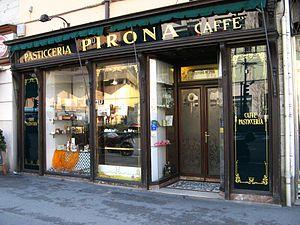
Trieste [tri.ˈɛsː.te] est une ville italienne située au pied des Alpes dinariques sur la mer Adriatique au bord du golfe de Trieste et de la baie de Muggia, à proximité de la frontière italo-slovène. Elle est le chef-lieu de la région autonome de Frioul-Vénétie Julienne et de la province de Trieste.